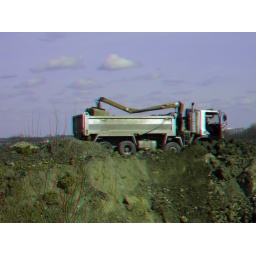
3D anaglyph photo red cyan glasses needed. Picture of ongoing construction at a new golf course in Sidcup Kent